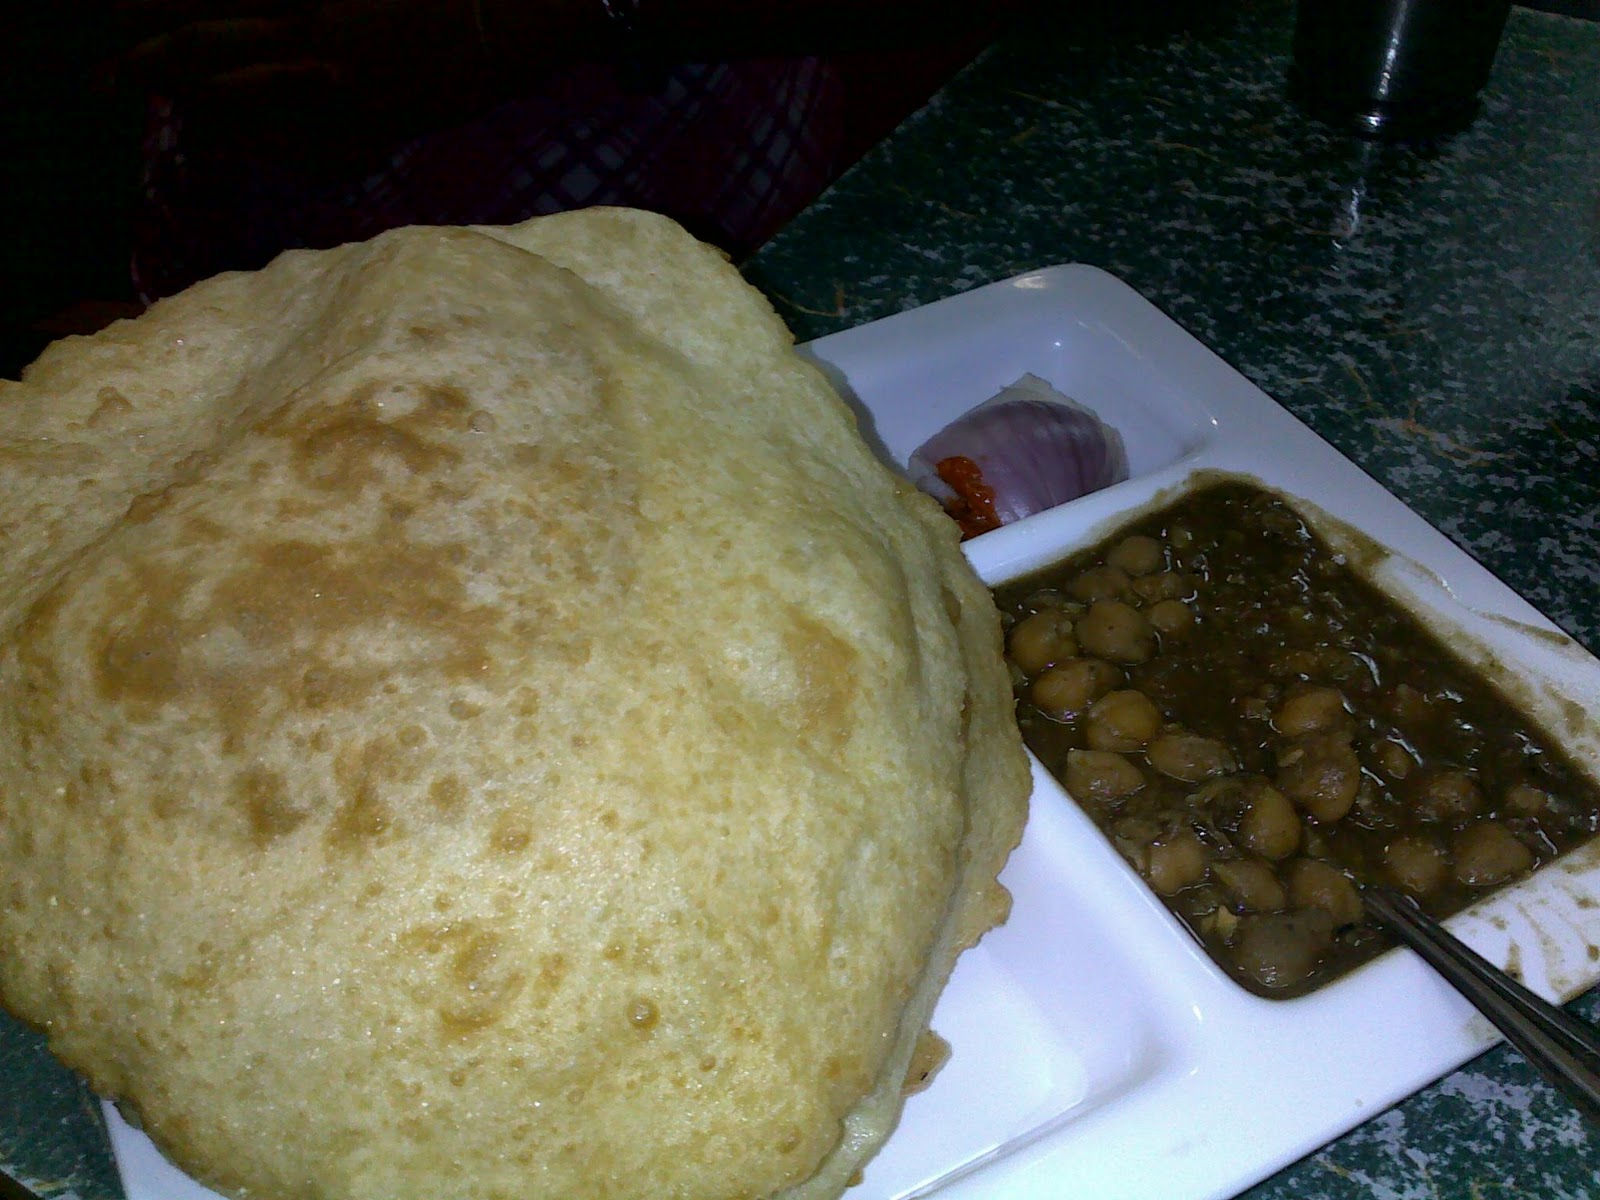
Dish: chole_bhature